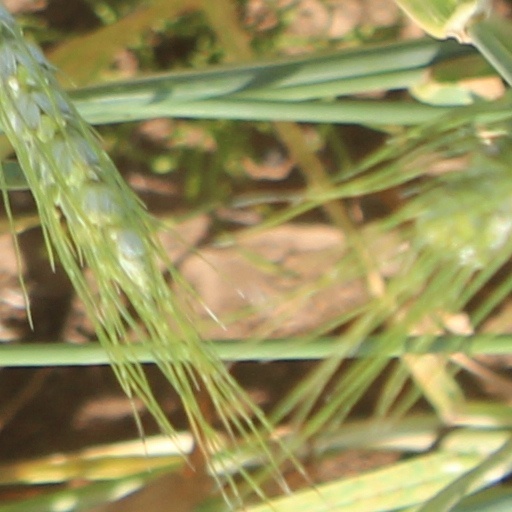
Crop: wheat